Georges Saupique

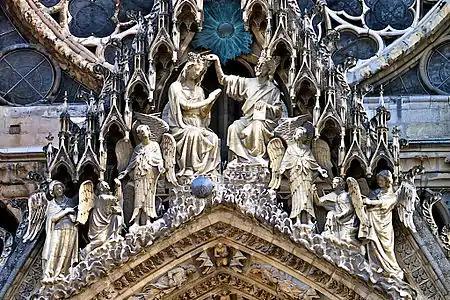
Saupique's copy of "Le Couronnement de la Vierge"

In 1888 Auguste Paris had created a bust of Bobillot which was placed in Paris' place Paul Verlaine. This was destroyed by the Germans in 1942 during the occupation and Saupique executed a new bust in 1959.